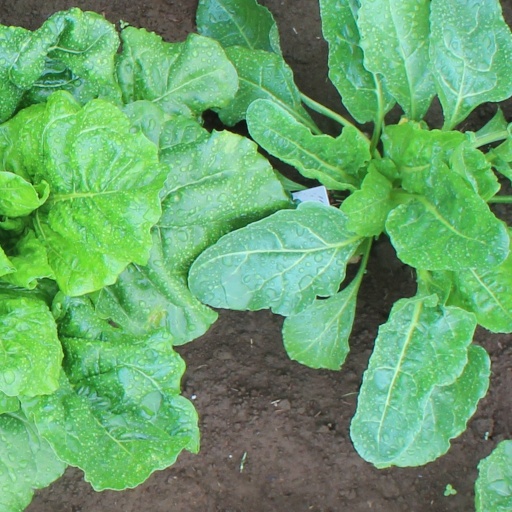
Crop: sugar beet